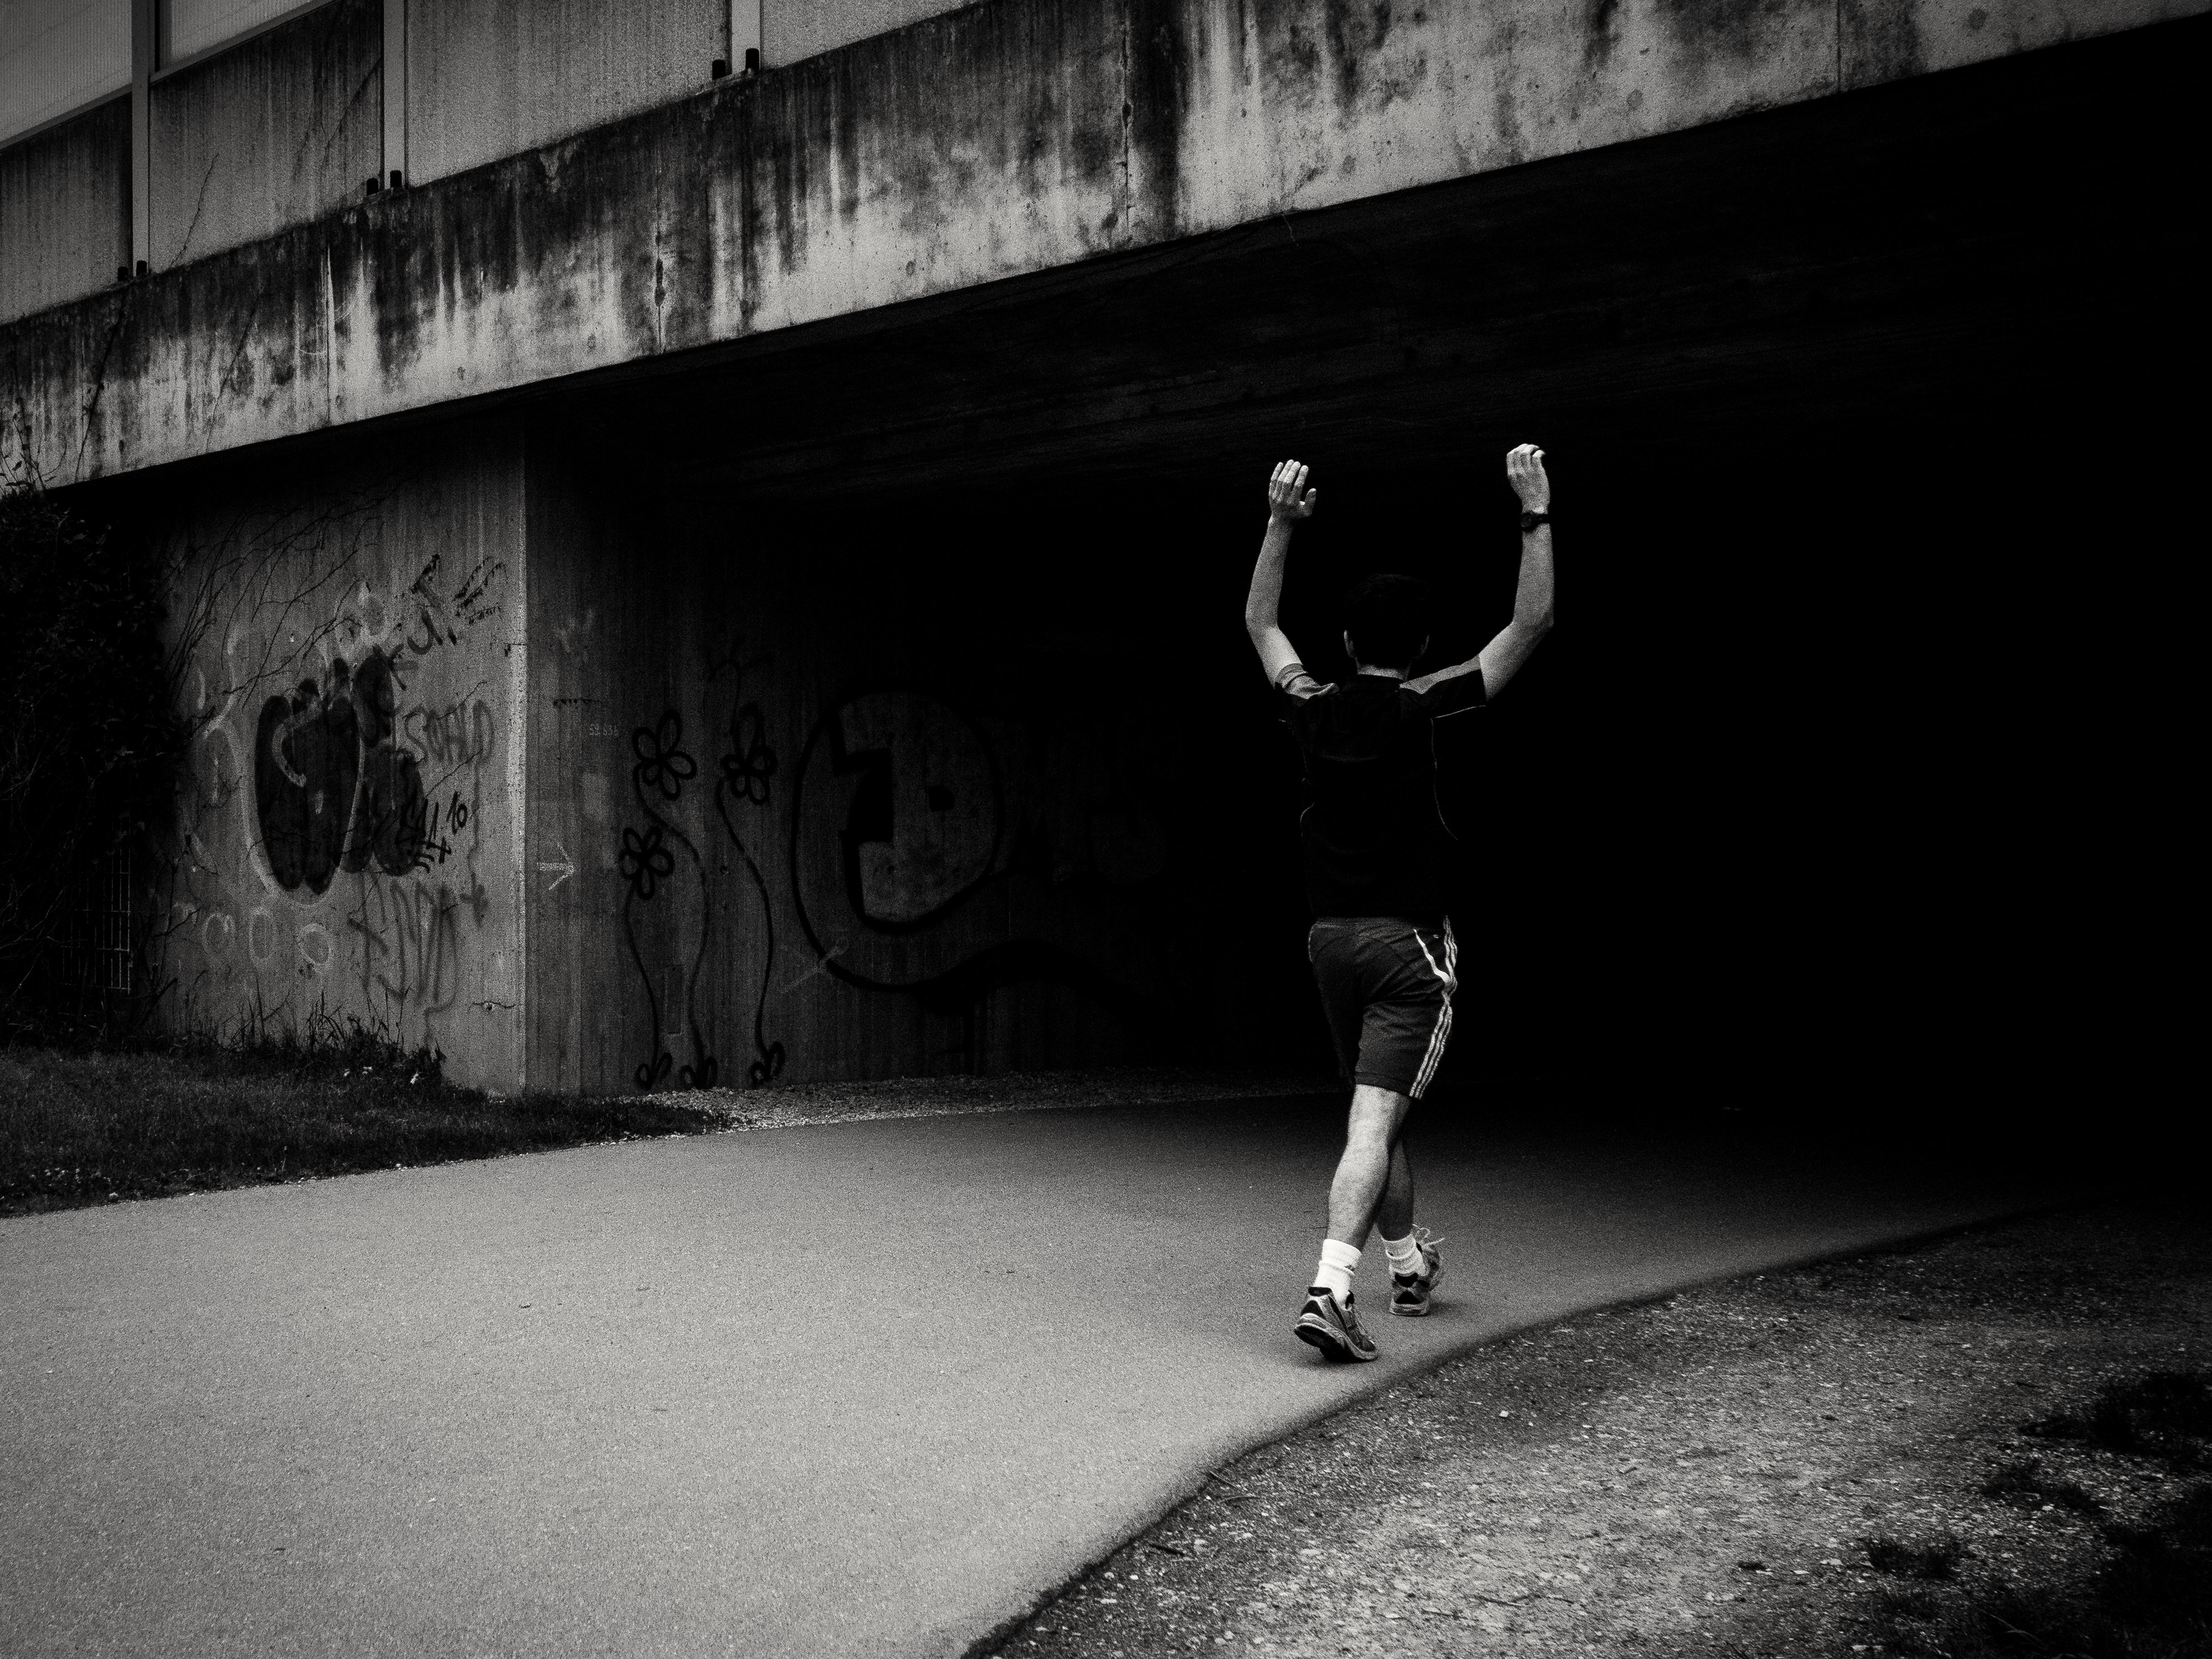
man, walking, light, black and white, people, white, sport, street, night, photography, running, city, tunnel, explore, color, shadow, contrast, darkness, jogging, black, monochrome, arm, streetphotography, flickr, bw, blackandwhite, project, candid, creativecommons, stadt, photograph, snapshot, germany, deutschland, sw, scene, bayern, bavaria, schwarzweis, underbridge, underpass, image, rennen, athlete, menschen, strase, unposed, ungestellt, strasenfotografie, sportler, kontrast, laufen, mann, 365, 366, augsburg, project365, projekt, szene, photoaday, pictureaday, project366, streettog, tog, zweisichtde, zweisichtig, querformat, landscapeformat, 43, sonydscrx100ii, sonyrx100ii, flanieren, gehen, schlendern, spazieren, strolling, athlet, joggen, unterf hrung, monochrome photography, film noir